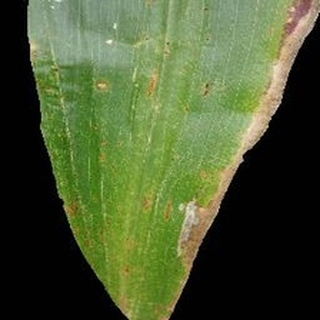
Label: corn_common_rust